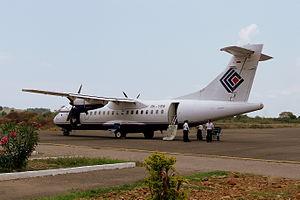
Trigana Air Service est une compagnie aérienne indonésienne basée à l'aéroport de Jakarta Halim Perdanakusuma.
Le 16 août 2015, le vol Trigana Air Service 267 assuré par un ATR 42-300 s'est écrasé 15 minutes avant son heure prévue d'atterrissage à Oksibil, une petite ville d'Indonésie enclavée dans les monts Bintang, dans la province indonésienne de Papouasie, en provenance de la capitale de la province, Jayapura. Avec 54 morts et aucun survivant, il s'agit de l'accident le plus meurtrier impliquant un ATR 42 et également le pire de la compagnie Trigana Air Service depuis sa création en 1991.
PT TransNusa Aviation Mandiri, qui opère sous le nom de TransNusa Air Services, habituellement appelée TransNusa, est une compagnie aérienne intérieure indonésienne qui dessert l'Indonésie oriental, principalement les Petites îles de la Sonde et le sud de Célèbes. Sa base est l'aéroport El Tari à Kupang, la capitale de la province de Nusa Tenggara oriental, dans l'île de Timor.